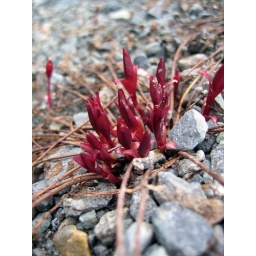
small red flowers growing in the most inhospitable gravel